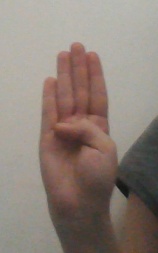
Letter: kaaf